Culture of Milan

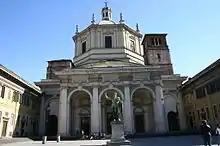
The church of San Lorenzo before the colonnade

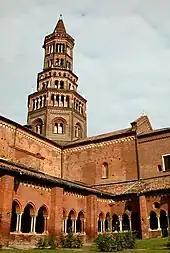
The Chiaravalle Abbey

Having been ruled by several countries over the centuries, Milanese culture is eclectic and borrows elements from many other countries, including Austria, Spain and France. Similarities between these places and Milan can be noticed through the language, architecture, cuisine and general culture of these countries.